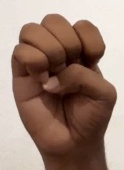
ASL sign: E